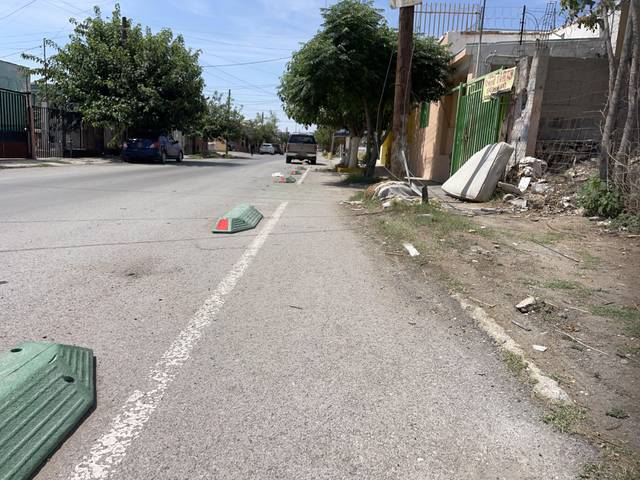
Region: Mexico
Coordinates: 31.735, -106.474